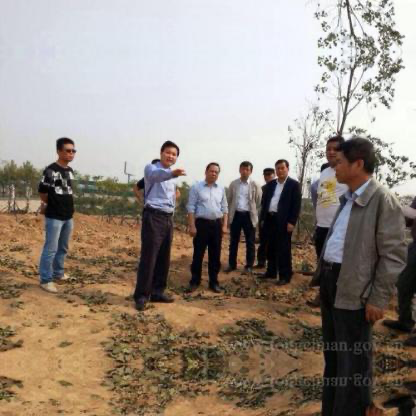
Objects in the image:
label: head
label: head
label: head
label: head
label: head
label: head
label: head
label: head